Embassy of Peru, Oslo

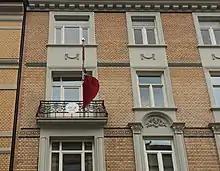

The Embassy of Peru in Norway is the foremost diplomatic mission of Peru in Norway.